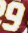
Number: 9